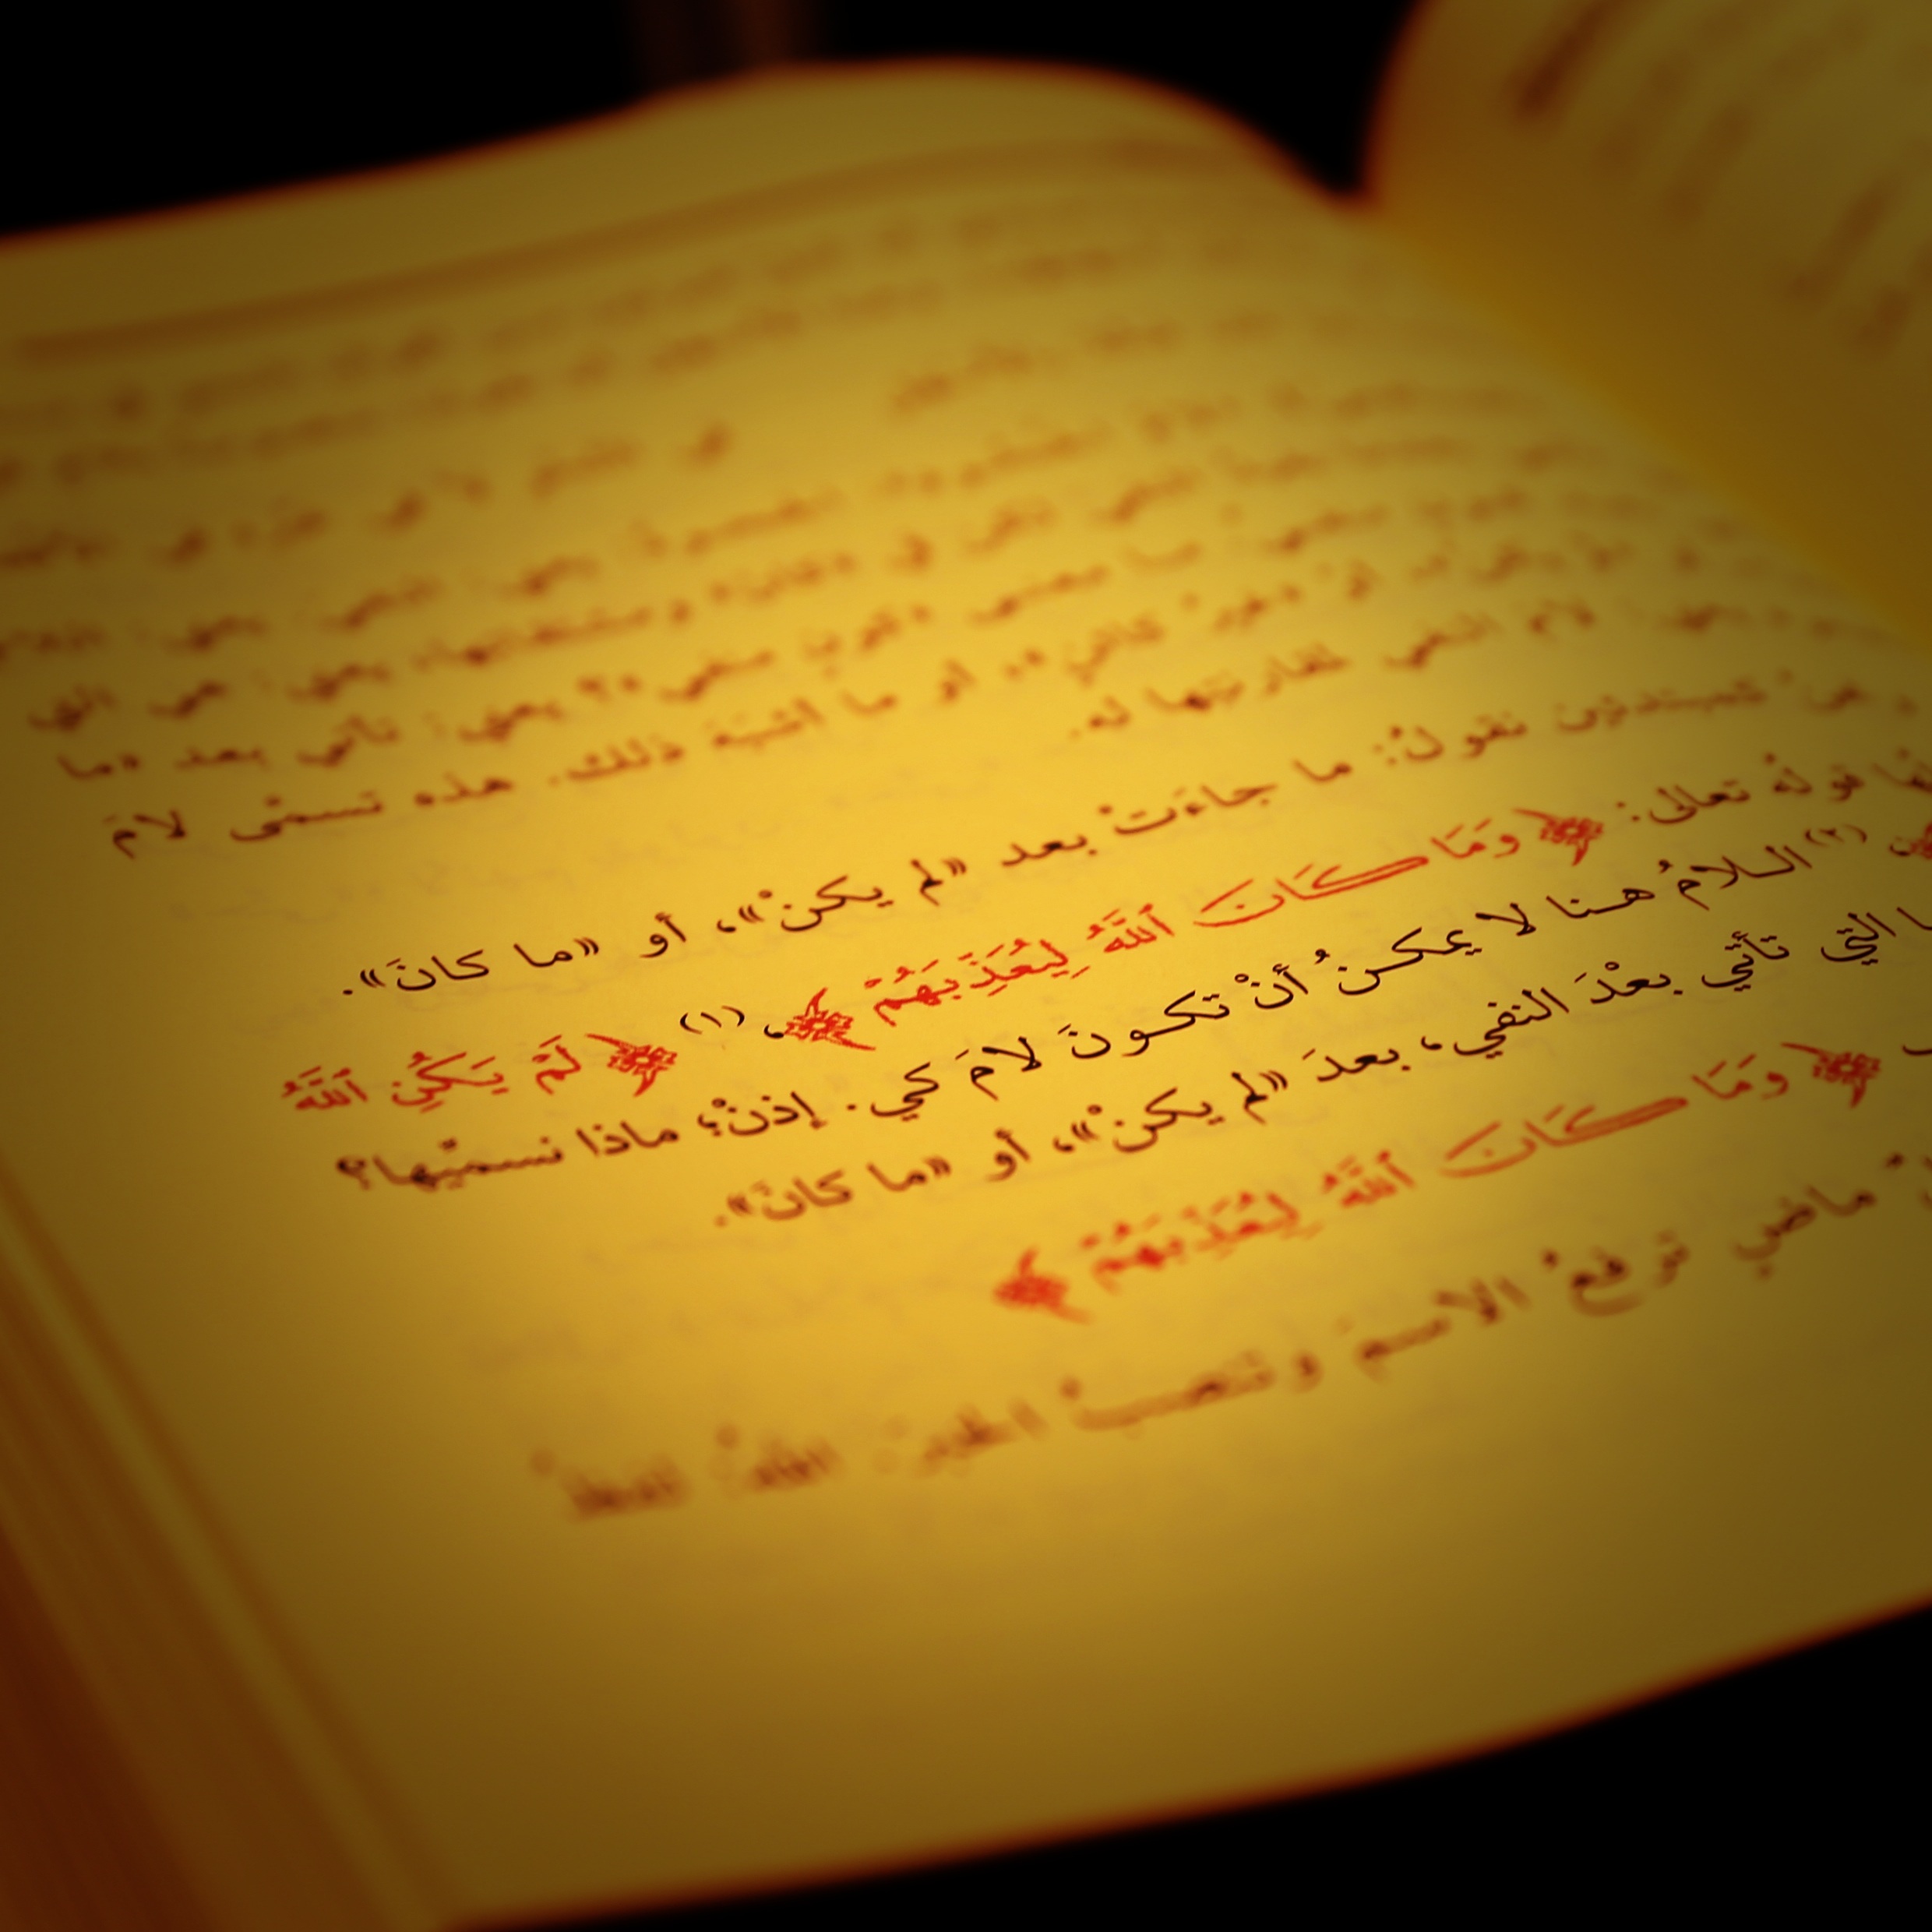
writing, hand, book, morning, number, love, line, color, student, yellow, circle, education, classroom, font, study, text, handwriting, learning, organ, class, shape, emotion, teacher, arabic, teaching, education concept